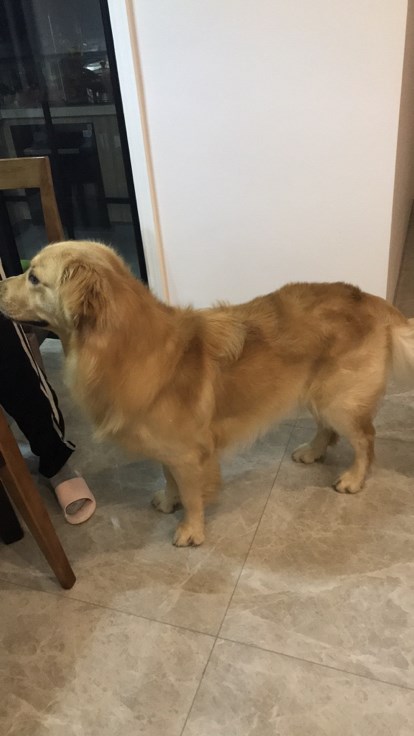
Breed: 5355-n000126-golden_retriever